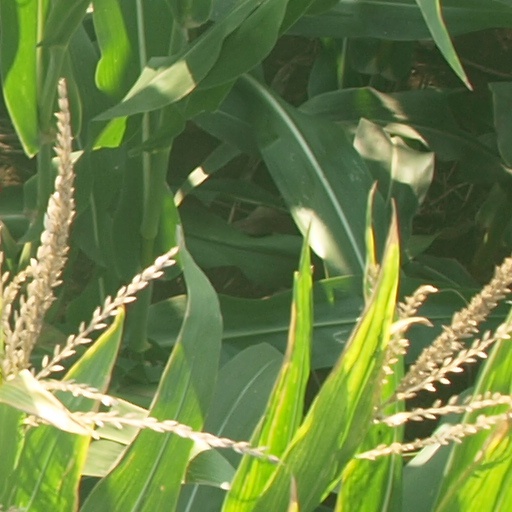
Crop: maize; corn